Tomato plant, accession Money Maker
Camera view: vertical (180 deg); turntable rotation: 30 degrees
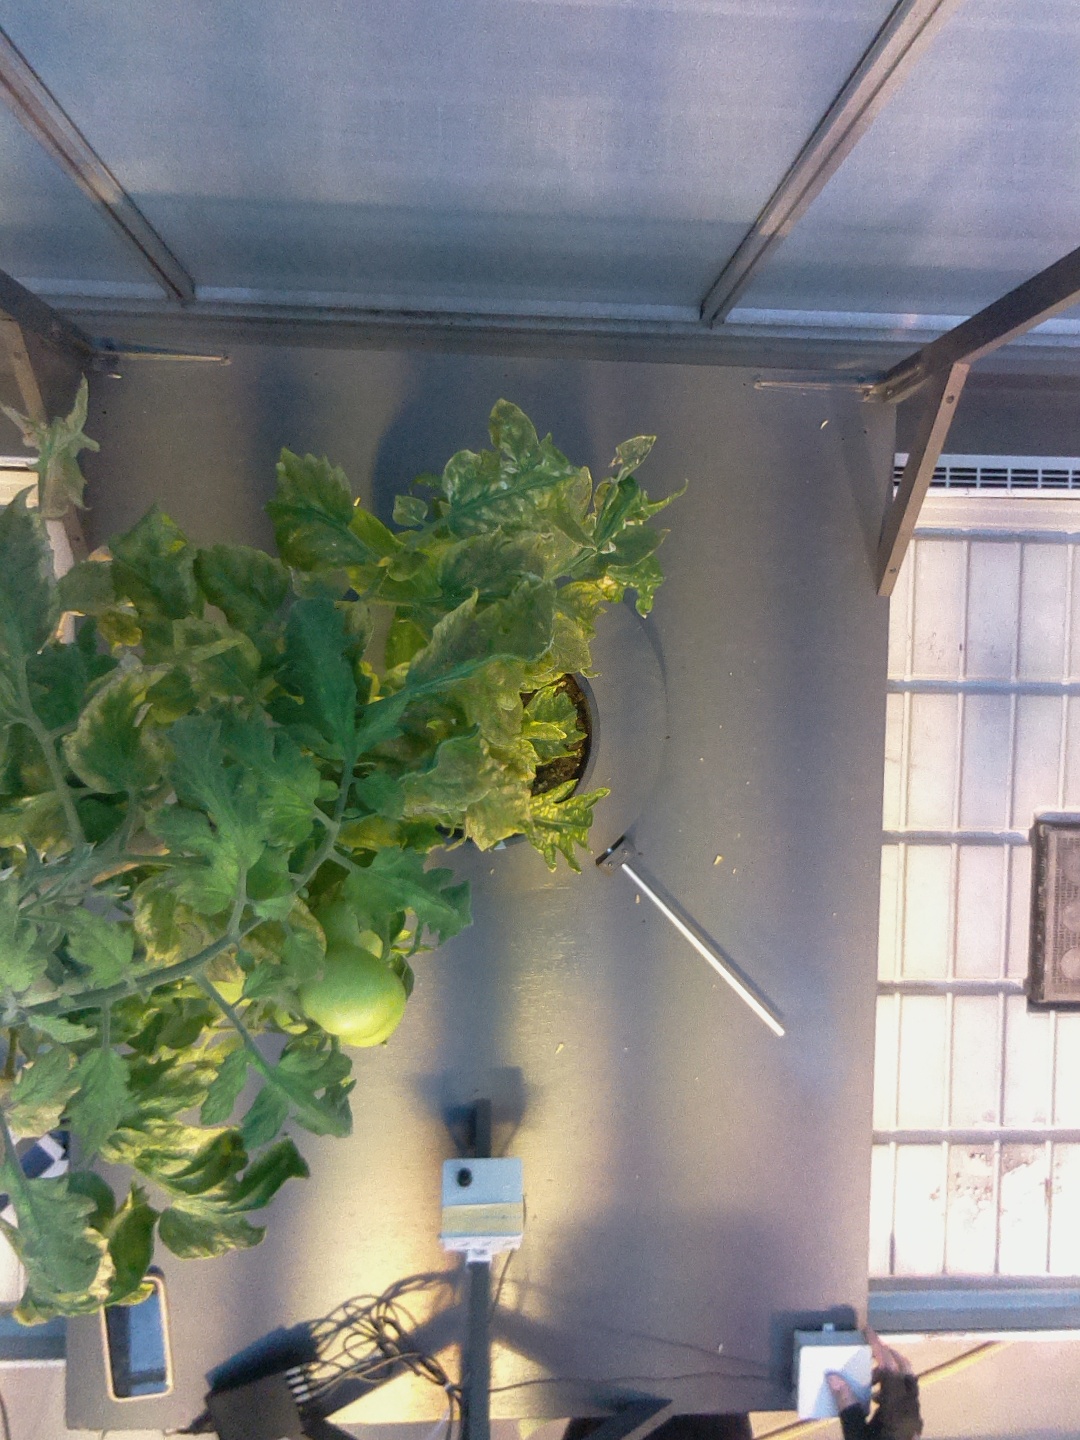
BBCH growth stage 79: 90% -100% of final fruit size